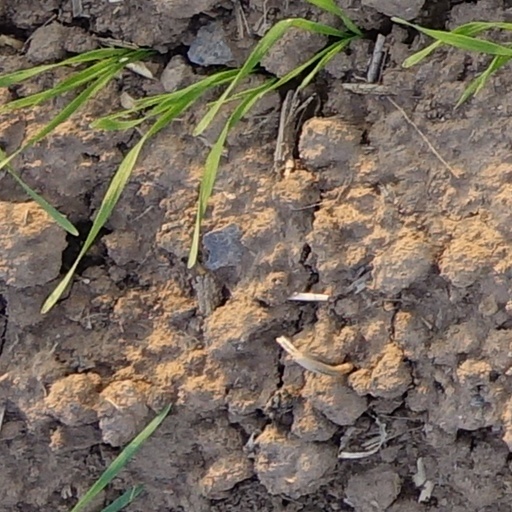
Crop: wheat